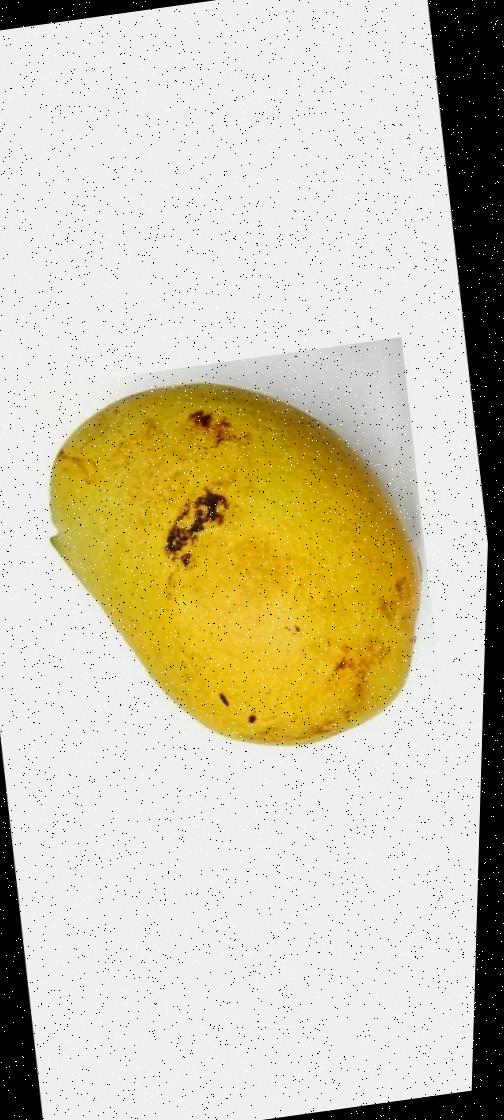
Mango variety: Bari-11